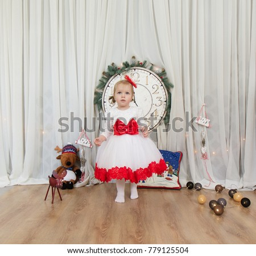
a little girl in a magnificent dress is standing near the clock and a garland .